Wadjet

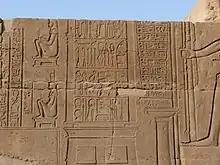
Engraving of surgical instruments including the Wadjet eye, from the Temple of Kom Ombo.

Wadjet is found in several different burial sites of both Kings and Queens in order to symbolize protection. Notably, she is found in Queen consort Nefertari's tomb in a rearing position wearing a double crown, or Pschent. The Pschent depicts the unity of Lower and Upper Egypt into one. These crowns are usually found in the tombs of royalty in order to show control over the entirety of Egypt. Along with her double crown, Wadjet is posed holding a Was-sceptre, a valued symbol of authority or divine power. All of these sacred items Wadjet is posed with help to provide protection over the royal family, and in this case, the royal family is of King Ramsses II and Queen consort Nefertari.